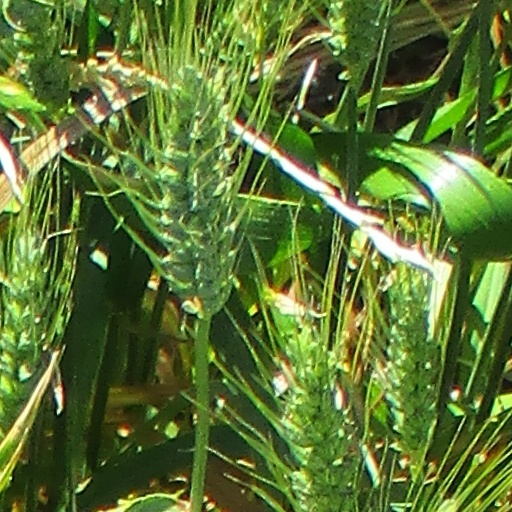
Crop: wheat